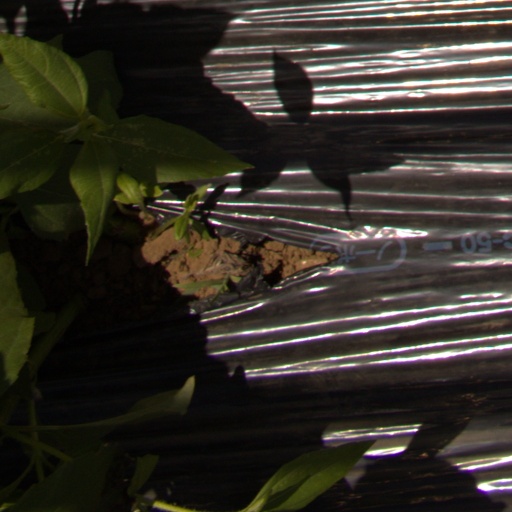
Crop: Jerusalem artichoke